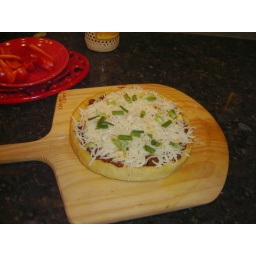
Buffalo chili pizza before going in the oven